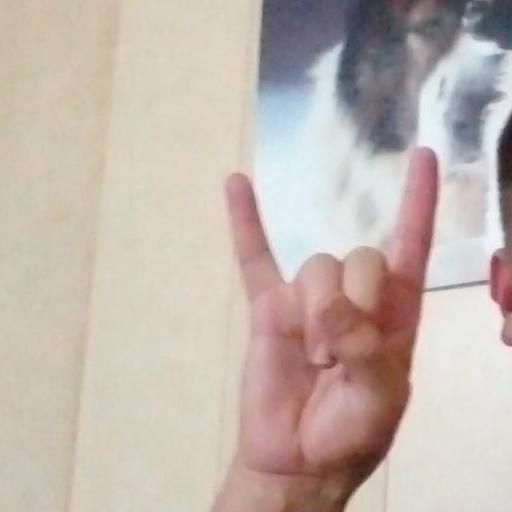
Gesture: rock